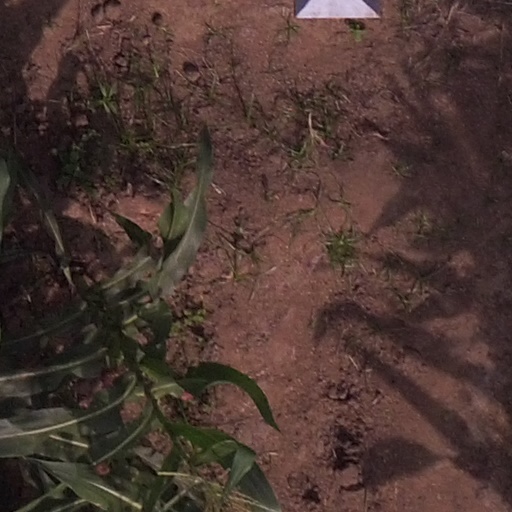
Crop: maize; corn